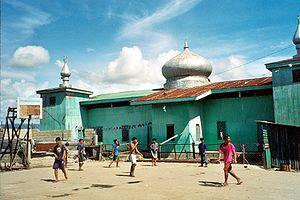
L'Islam aux Philippines a atteint les îles du Sud à la fin du XIVᵉ siècle et s’est étendu à toutes les Philippines jusqu’au XVIᵉ siècle. Aujourd’hui, l’islam est surtout présent à Mindanao et à l’archipel de Sulu. Environ 4 millions de Philippins sont musulmans, soit 4,3 % de la population.